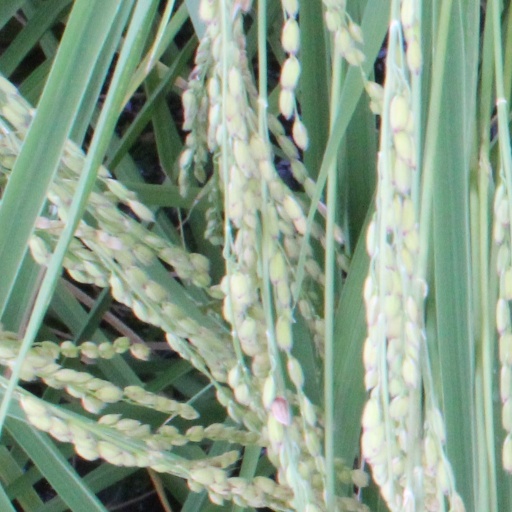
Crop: rice